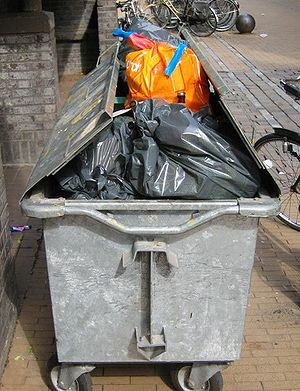
Affald
Affaldscontainer med affald i rollen som overvejende "fast affald".
Affald er det, der bliver tilbage, når produktion eller forbrug er ført til ende. Det er materiale der ikke for brugeren har nogen værdi og derfor må bortskaffes for, at det ikke skal ophobe sig og være til gene.